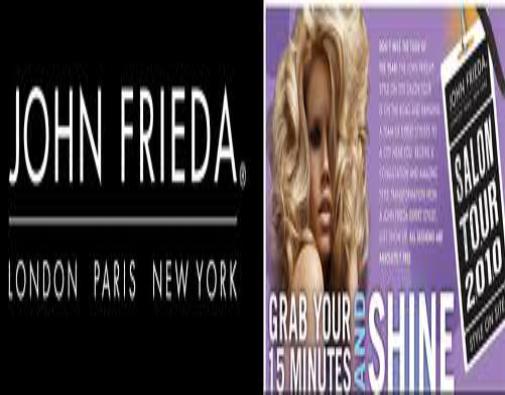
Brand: John Frieda
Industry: Necessities